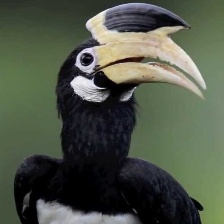
Species: MALABAR HORNBILL
Scientific name: OCYCEROS GRISEUS
ImageNet parent category: hornbill